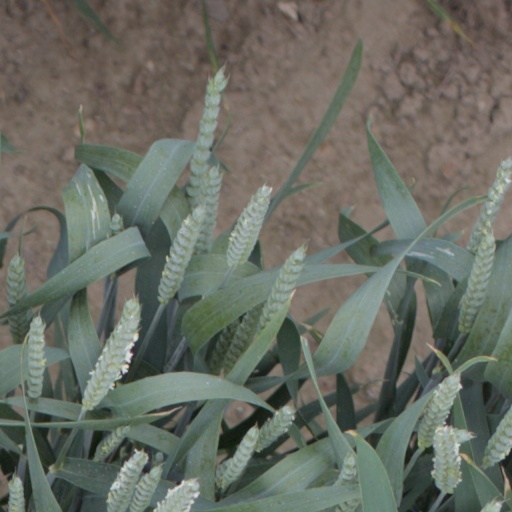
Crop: wheat